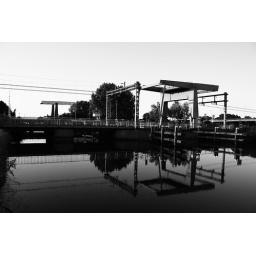
train bridge in holland